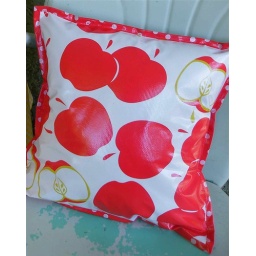
oilcloth pillow cover in red apple